Paleontology in Arizona

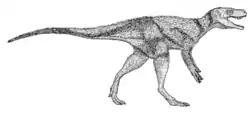
"Chindesaurus"

Arizona was covered by a shallow sea during the Precambrian. Stromatolites formed there. During the Proterozoic interval of Precambrian time, jellyfish lived in Arizona. Their fossils were preserved in what is now the Grand Canyon. Arizona was still covered by a shallow sea during the ensuing Cambrian period of the Paleozoic era. Brachiopods, trilobites and other contemporary marine life of Arizona left behind remains in the western region of the state. The sea withdrew from the state during the Ordovician and Silurian. Although some of the state's Ordovician sedimentary deposits have persisted to the present, all of the state's Silurian rocks have been eroded away. Accordingly, no contemporary fossils are known from the state. Deposition resumed during the Devonian when Arizona was once more submerged by the sea. Contemporary local marine life included brachiopods and corals. In the Devonian period, Arizona was home to primitive fishes. Local sea levels began to periodically rise and fall throughout the ensuing Carboniferous period. During periods of low water levels, much of the state was a coastal plain environment. Plants that grew in Arizona during the Mississippian left behind fossils. Near the end of the ensuing Permian period, Arizona was once more covered by sea water. Later plants from the Permian period did as well. A "great diversity" of plants composed the Permian flora of Arizona. They left fossils in the area now occupied by many of the trails leading down into the Grand Canyon.